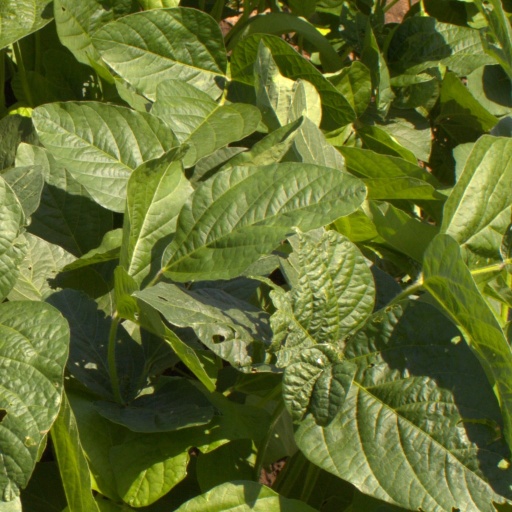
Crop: soybean